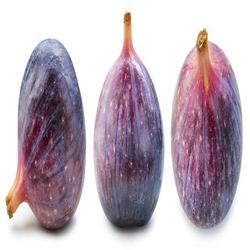
Label: Fig